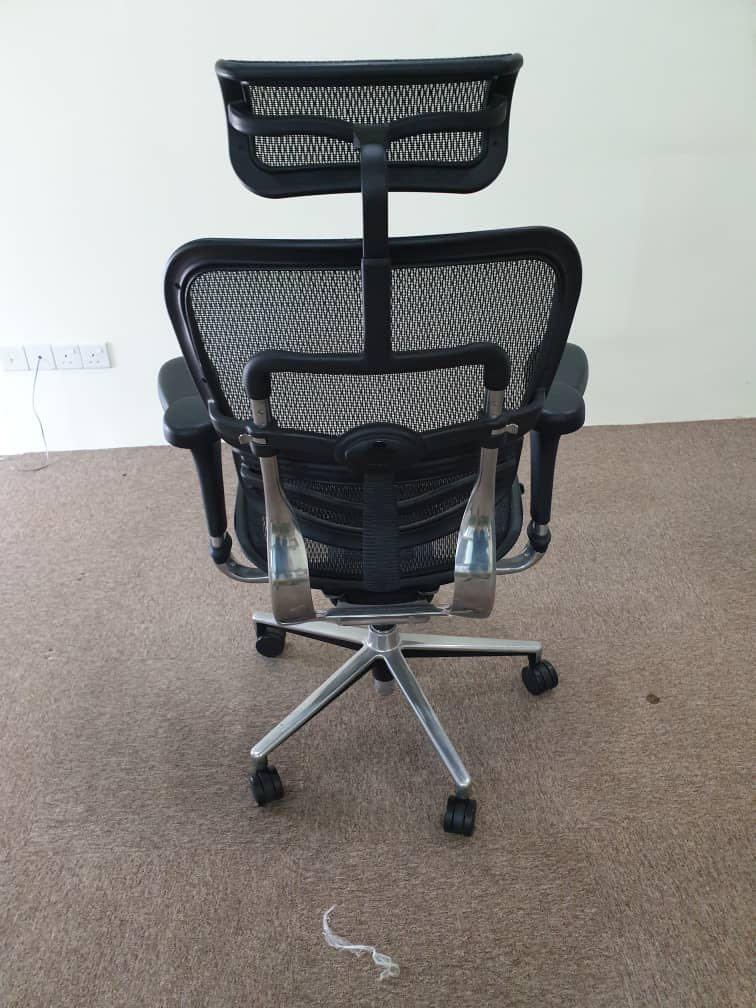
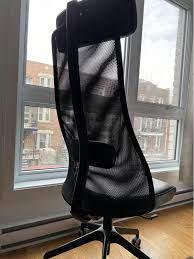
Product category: items_chair
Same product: no